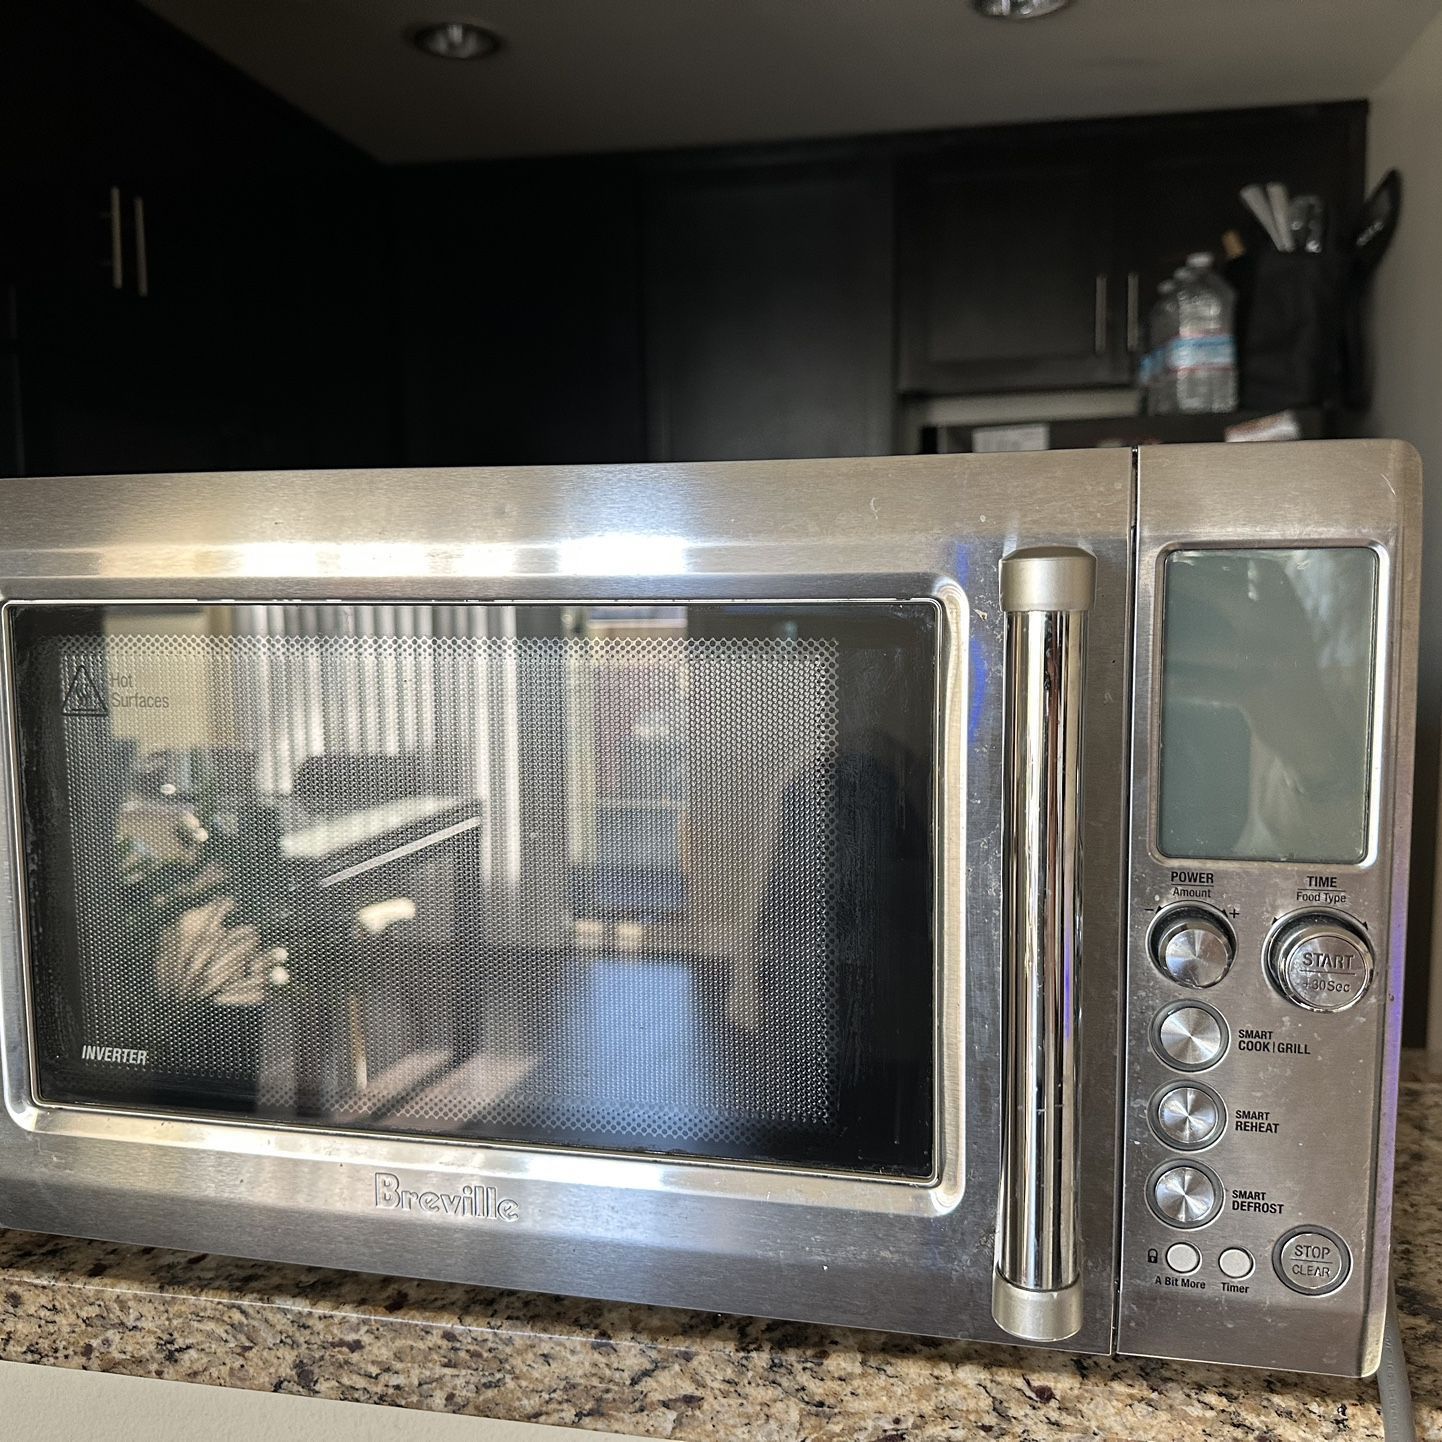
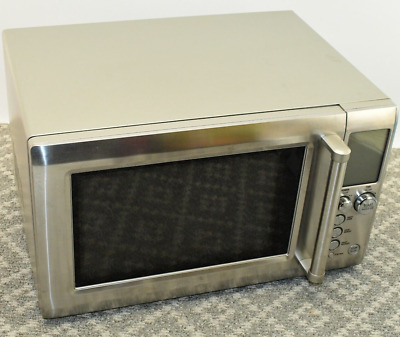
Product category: misc
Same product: yes